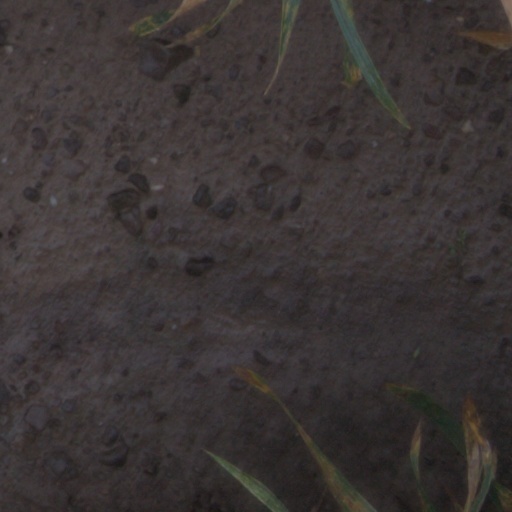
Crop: wheat